Judiciary of Illinois

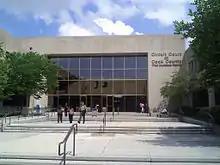
A Cook County Circuit Court courthouse in Rolling Meadows

The Illinois circuit courts are trial courts of original jurisdiction. There are 24 judicial circuits in the state, each comprising one or more of Illinois' 102 counties. Six circuits comprise solely of a single county; these are Cook, Kane, Will, DuPage, Lake, and McHenry. The other 18 circuits each contain between two and 12 counties.